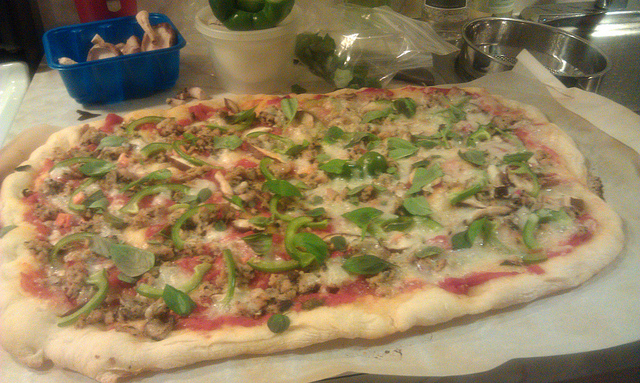
user: Given an image and a question. Answer the question in a short answer. Question: What is the healthiest topping on this pizza? Short Answer:
assistant: pepper